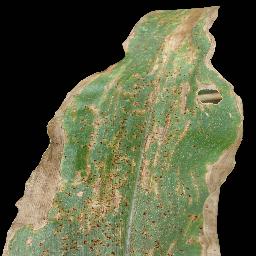
Label: Corn___Common_rust